Answer in natural language. Is abstract painting in a black frame in front of Doorway? Choose between the following options: yes or no
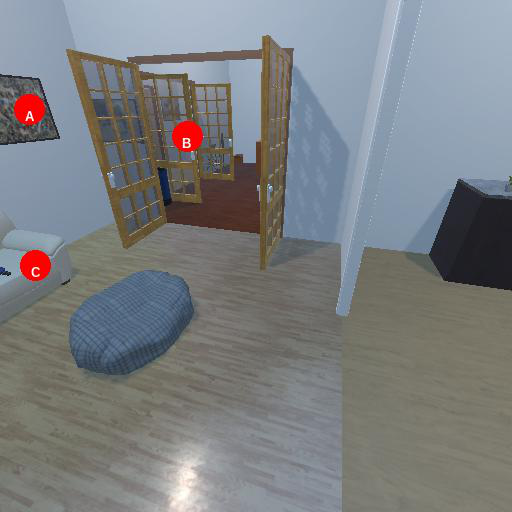
<answer>yes</answer>